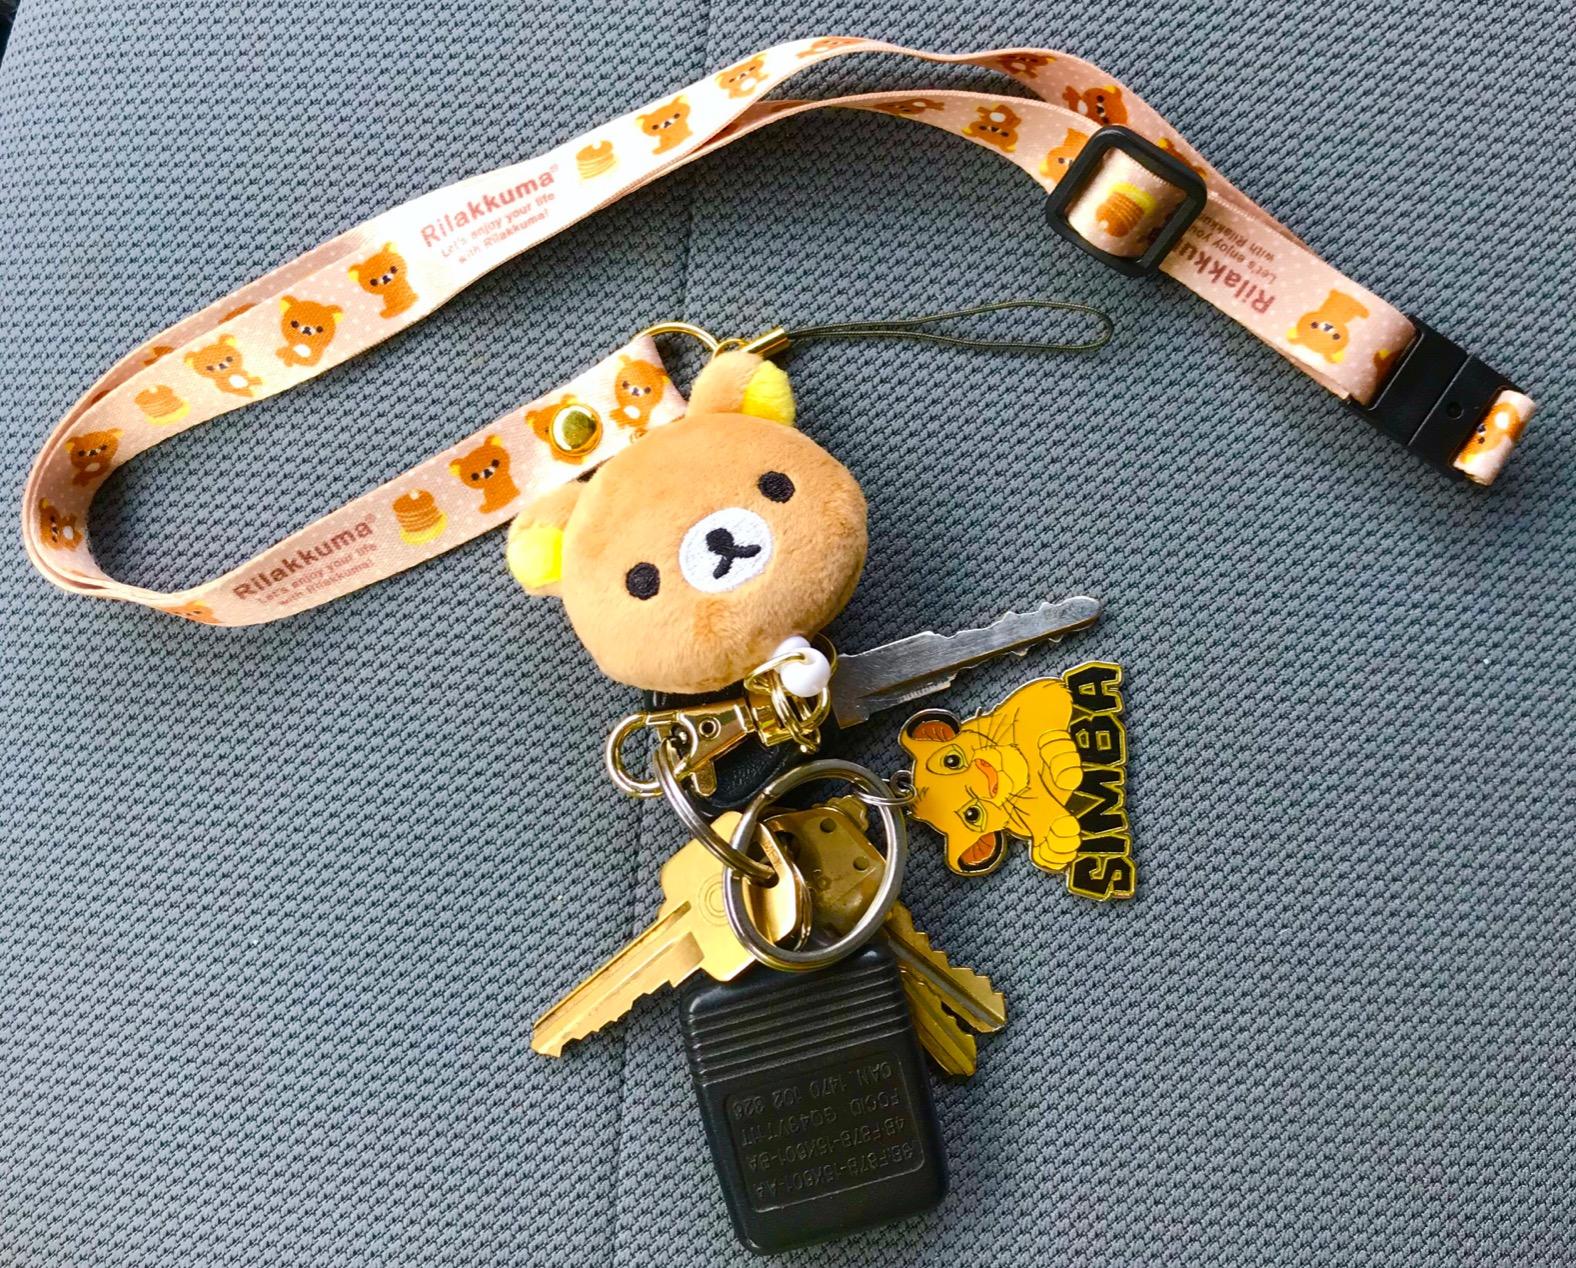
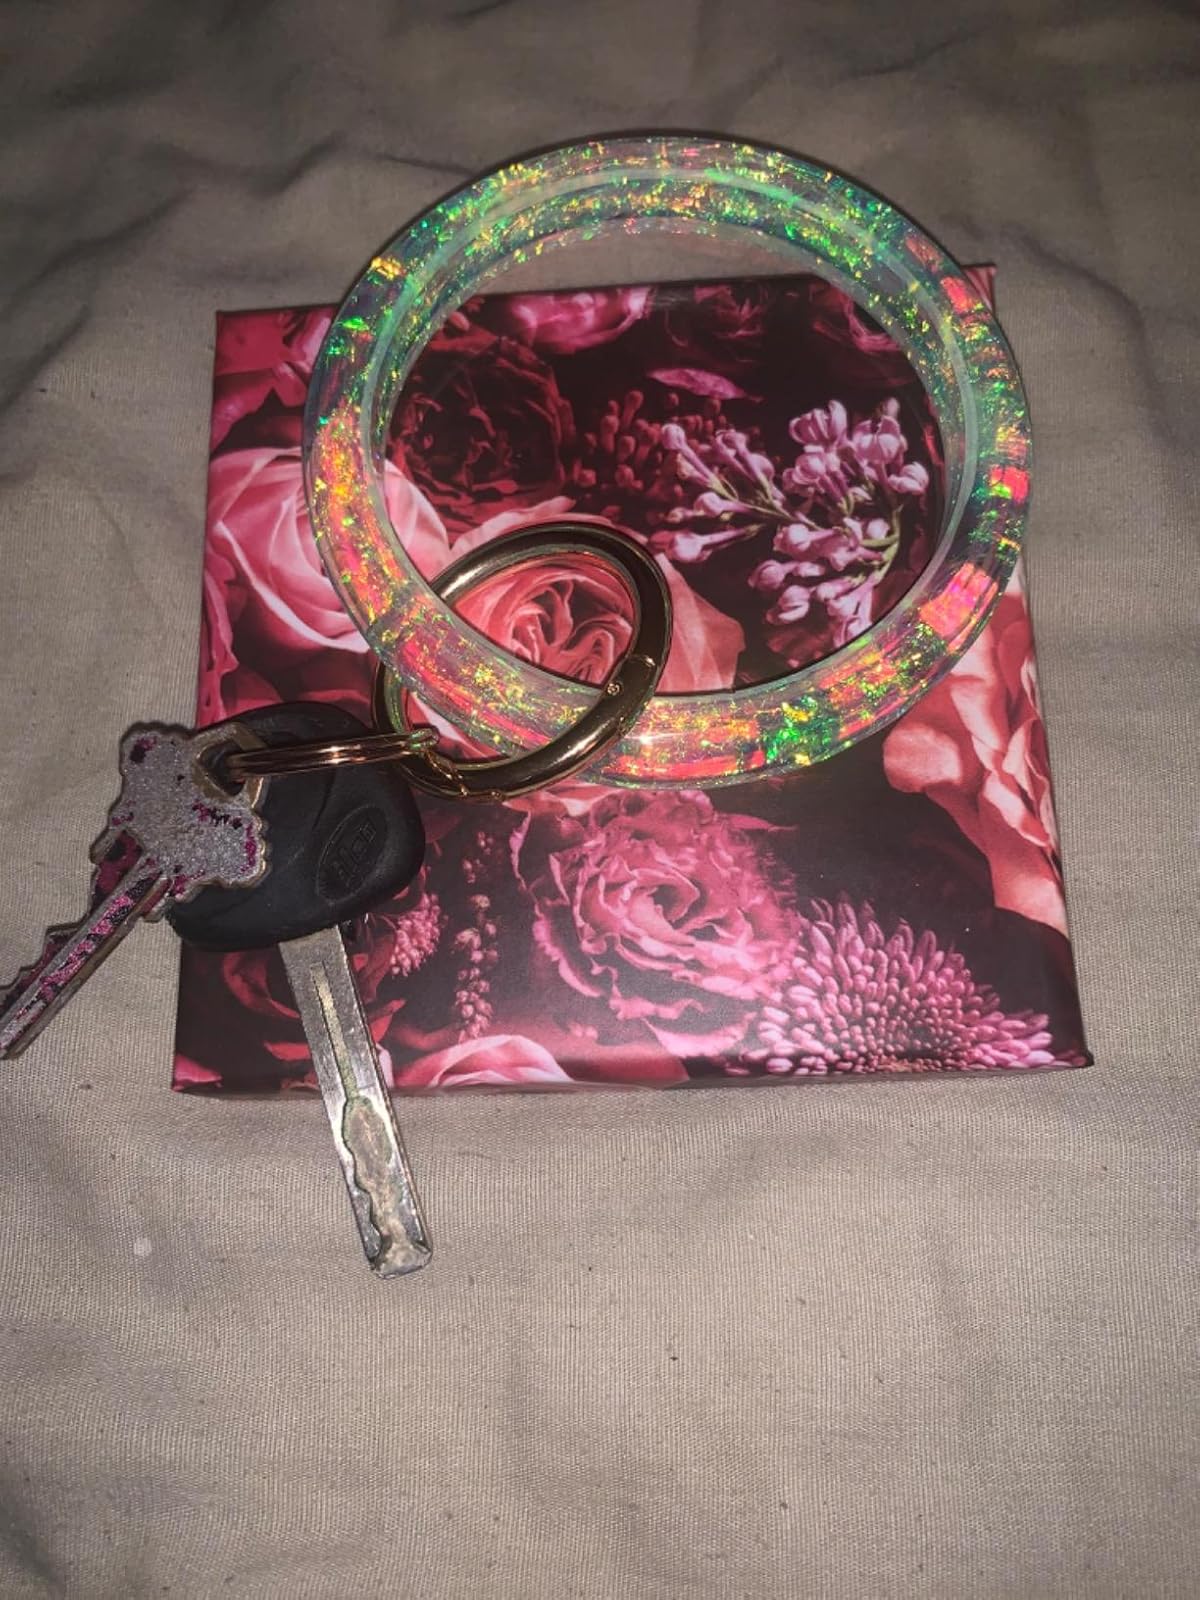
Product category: accessories_keychain
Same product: no